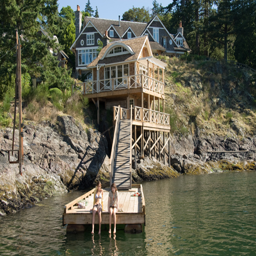
image result for the uninvited house